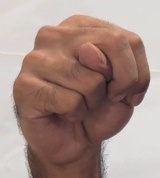
ASL sign: N